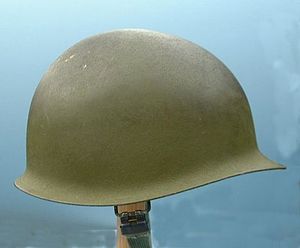
M1-hjelm
M1-hjelm fra Vietnam-perioden set fra siden
M1-hjelmen er en kamphjelm, som benyttedes af det amerikanske militær fra 2. verdenskrig og frem til 1985, hvor en afløser blev fundet i forbindelse med PASGT-systemet. I mere end 40 år var M1-hjelmen standardudstyr for de amerikanske hær- og flådestyrker, og den blev et ikon for det amerikanske militær, med et design som inspirerede andre militære styrker rundt om i verden.